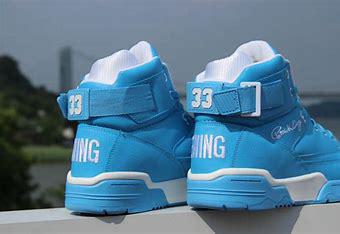
Brand: Ewing
Model: 33 Hi